Casey Prather

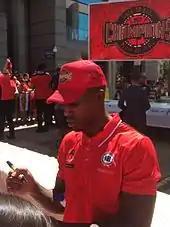
Prather in March 2017, at the Wildcats' championship ceremony

On July 25, 2015, Prather signed with the Perth Wildcats for the 2015–16 NBL season. He was lured to Australia by former college teammate Scottie Wilbekin. On November 22, he scored 26 points and made the winning free throw with 1.5 seconds left in the match to lift the Wildcats to a 91–90 win over the Cairns Taipans. On January 15, 2016, he scored a season-high 27 points in a 95–68 win over the Sydney Kings, helping the Wildcats snap a three-game losing streak. He helped the Wildcats reach the NBL Grand Final series, where they defeated the New Zealand Breakers 2–1 to win the championship, with Prather scoring a team-high 19 points in game three. In 27 games, he averaged 16.3 points, 4.5 rebounds, 1.8 assists and 1.2 steals per game. He was subsequently named the Wildcats' Club MVP.